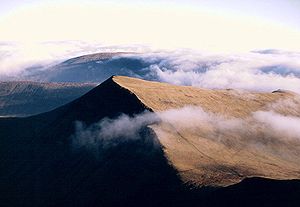
Wales / Natur
Wales er en halvø i det sydvestlige Storbritannien og er en af Det Forenede Kongeriges hoveddele, sammen med England, Skotland og Nordirland.